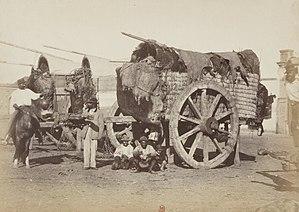
Victor Étienne Gonnet était un photographe ayant émigré à Buenos Aires depuis Newcastle en 1857, à bord du bateau « Primer Argentino ».